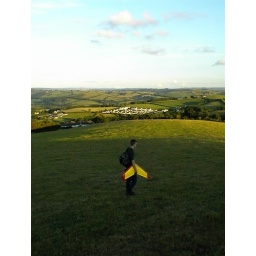
my friend matt walking back to campus after an evening flying gliders over the hills above aberystwyth